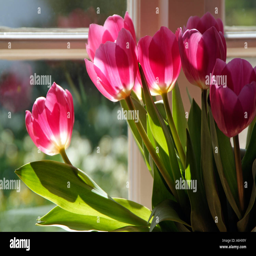
tulips in a vase on windowsill or window ledge spring flowers